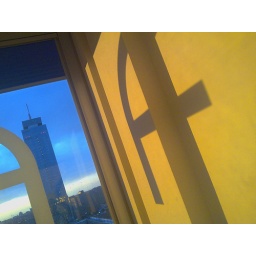
The logo in the Fjord Berlin office is reflected onto the wall